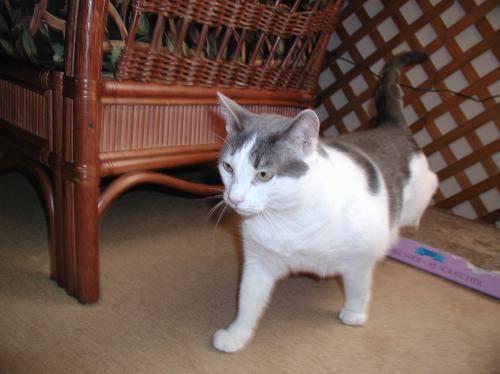
cat